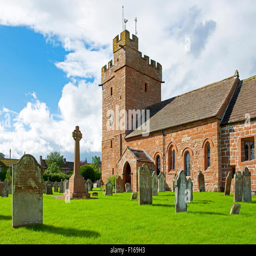
english gothic structure in the village